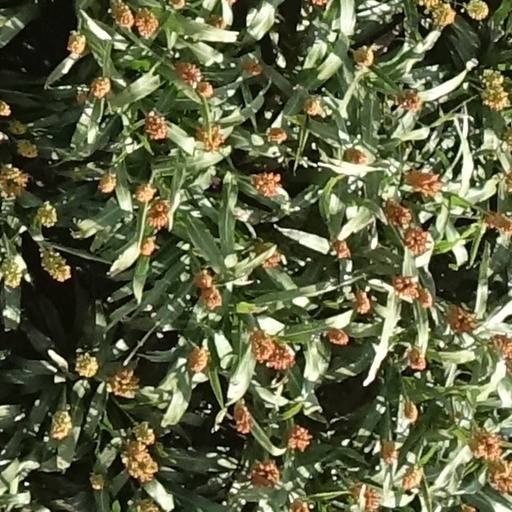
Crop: sorghum